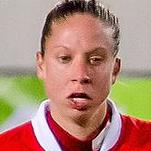
Age: 23